Janne Saksela

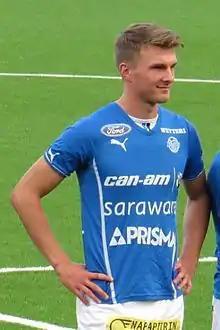
Saksela in 2015

Janne Saksela (born 14 March 1993) is a Finnish former footballer.